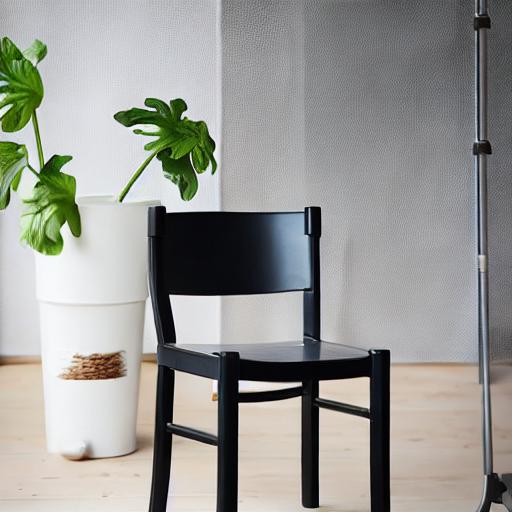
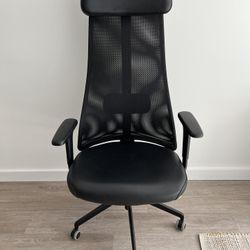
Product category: items_chair
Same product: no